University of Guelph-Humber

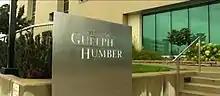
Guelph-Humber sign board outside the university

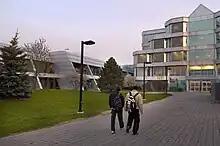
North campus of Humber Polytechnic

The university was established in 2000 by a partnership of the University of Guelph and Humber Polytechnic. The official website of the university says that it was created to "produce a well-prepared university graduate". It is located on Humber Polytechnic's North Campus in the Etobicoke district of Toronto, Ontario, Canada.